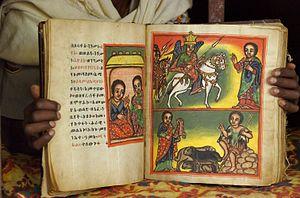
L'enluminure éthiopienne désigne l'art de décorer les livres en Éthiopie ainsi que dans les territoires sous son influence au cours de son histoire. Héritière de l'enluminure byzantine et influencée par l'enluminure copte, elle est fortement marquée par le christianisme orthodoxe éthiopien, décorant essentiellement des livres religieux. Très peu d'œuvres sont antérieures aux XIIᵉ et XIIIᵉ siècles, qui marquent une période faste pour cet art qui développe des caractères originaux jusqu'au XVIIIᵉ siècle. Cet art, caractérisé par des formes géométriques et des contrastes de couleurs, est marqué par des influences étrangères diverses tout au long de son histoire.